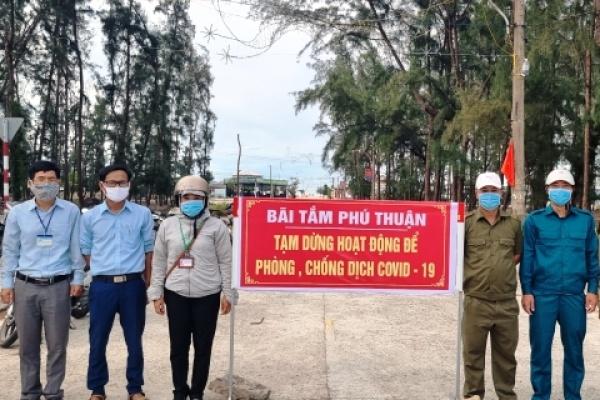
ở xung quanh tấm biển có nền màu đỏ có sự xuất hiện của một nhóm người